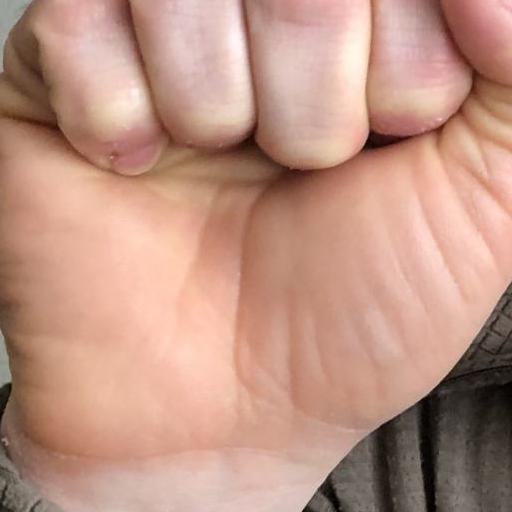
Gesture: fist